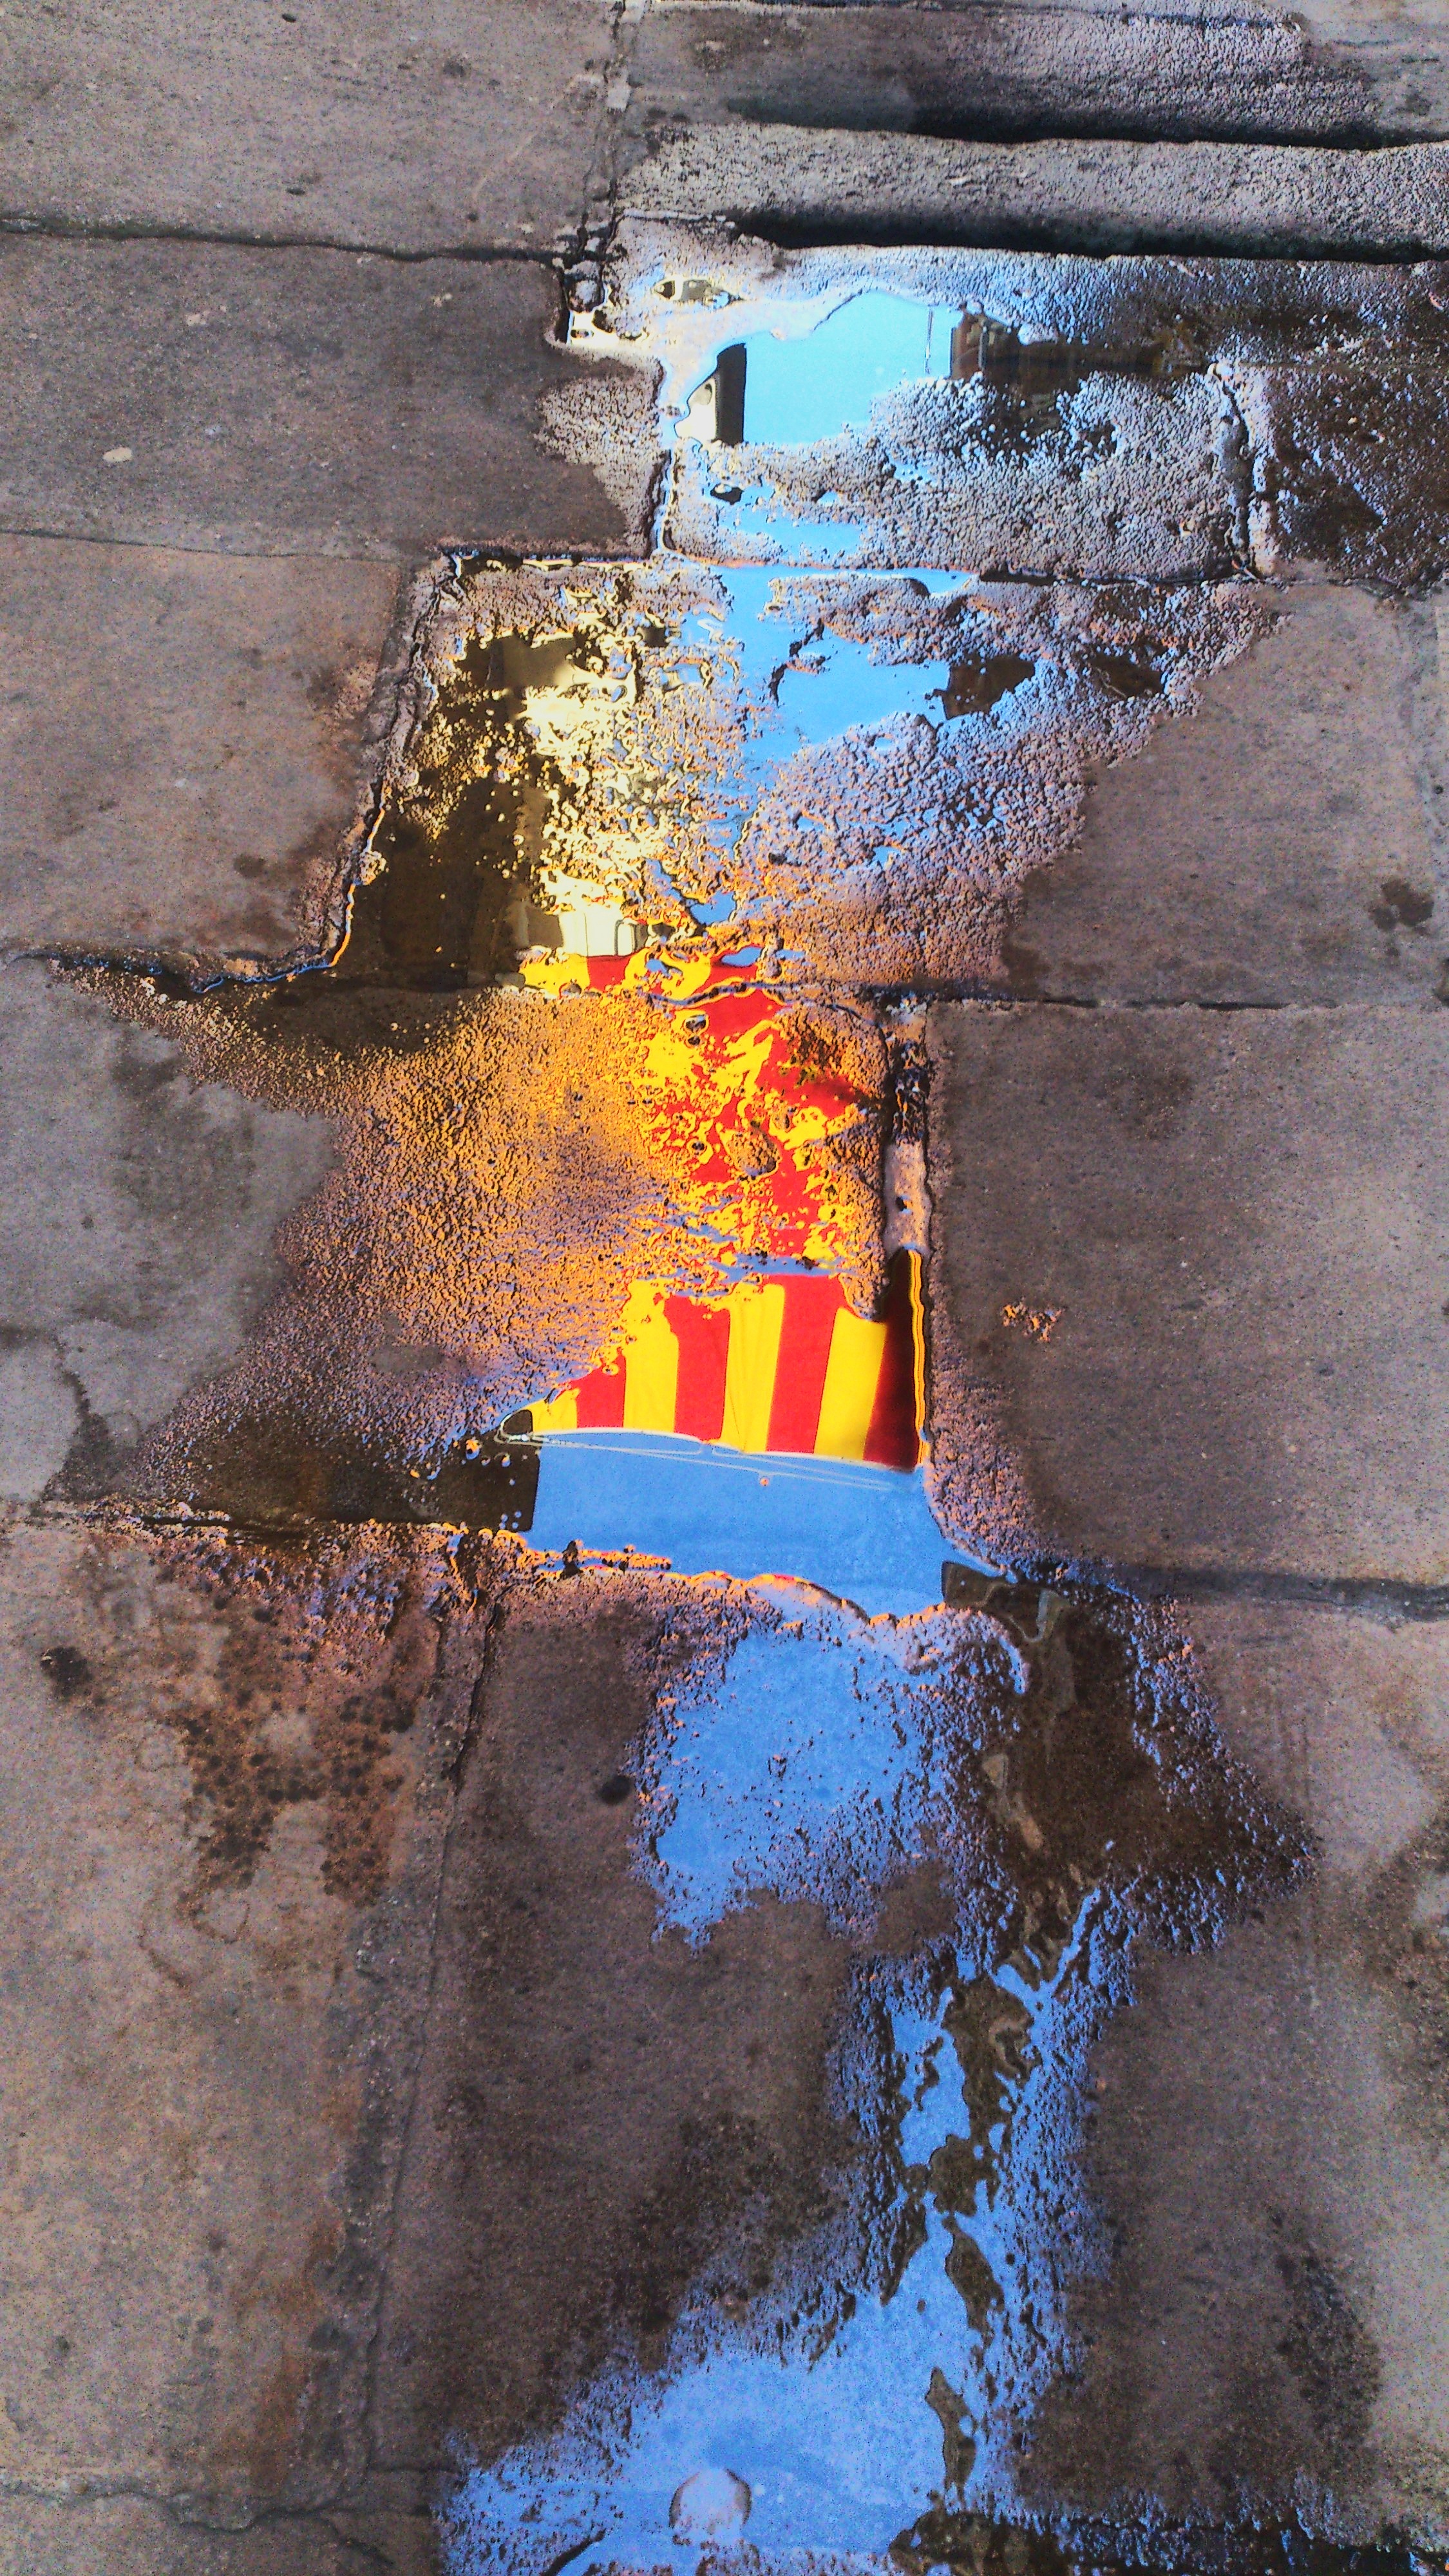
water, city, urban, wall, reflection, color, flag, blue, barcelona, material, painting, roses, art, temple, ruins, infrastructure, catalunya, catalonia, senyera, urban area